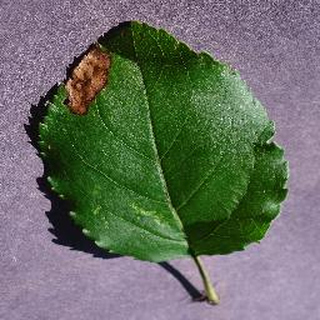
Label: apple_black_rot